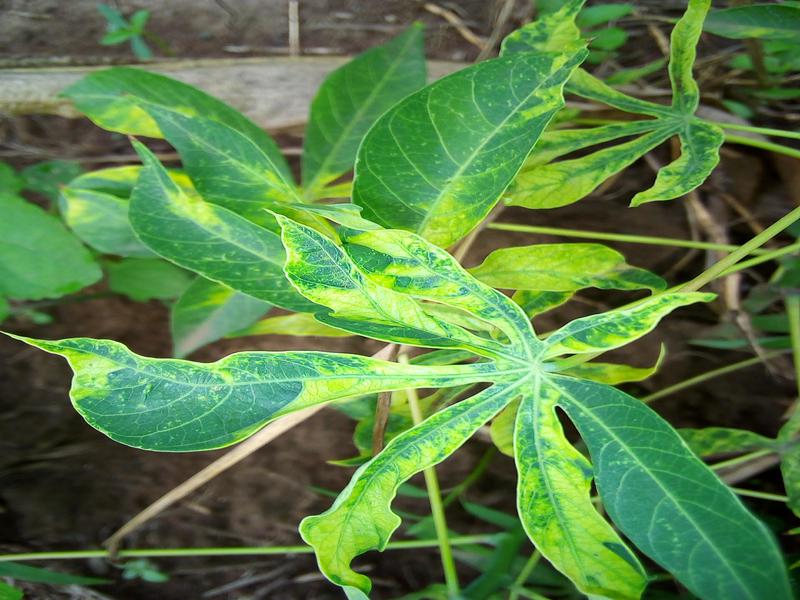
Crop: cassava
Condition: mosaic_disease